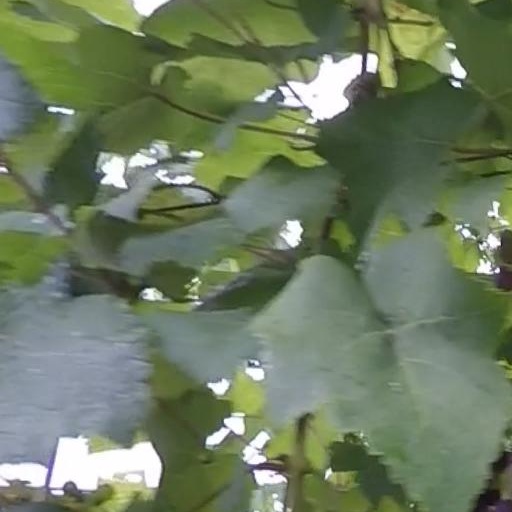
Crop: grape